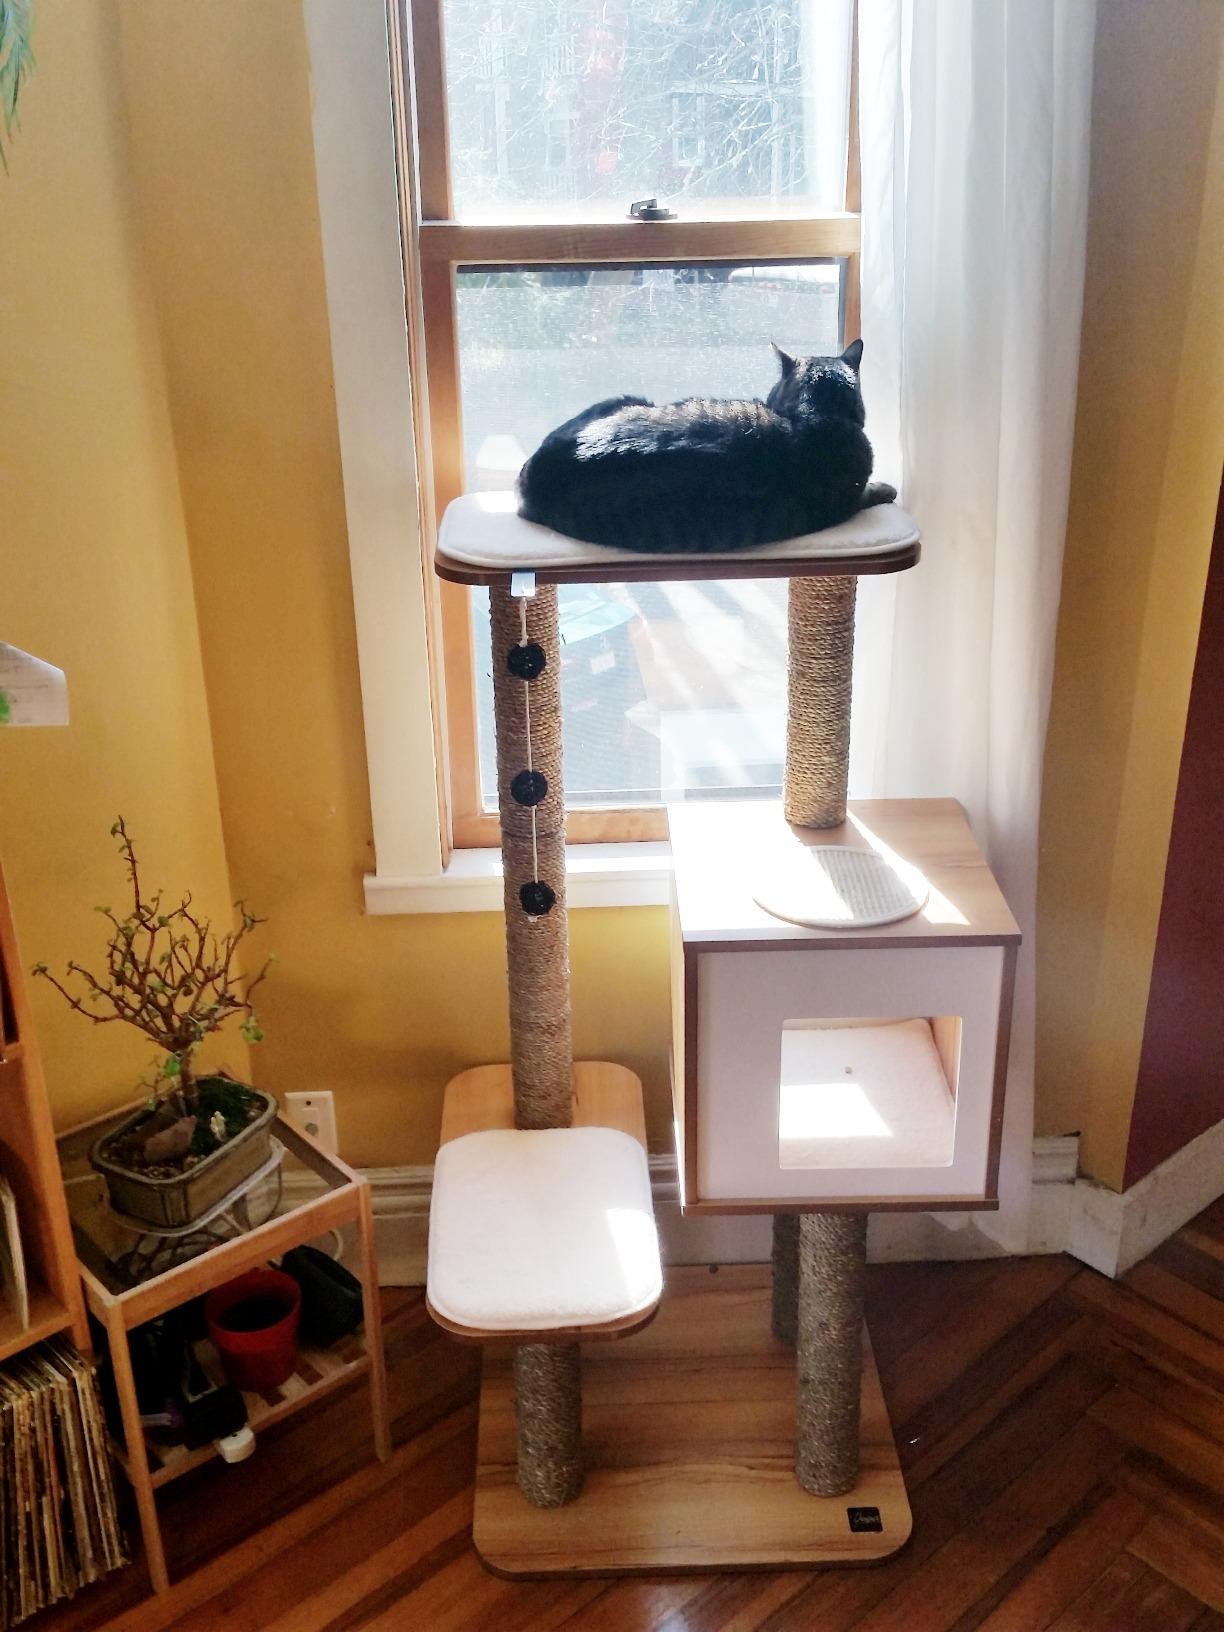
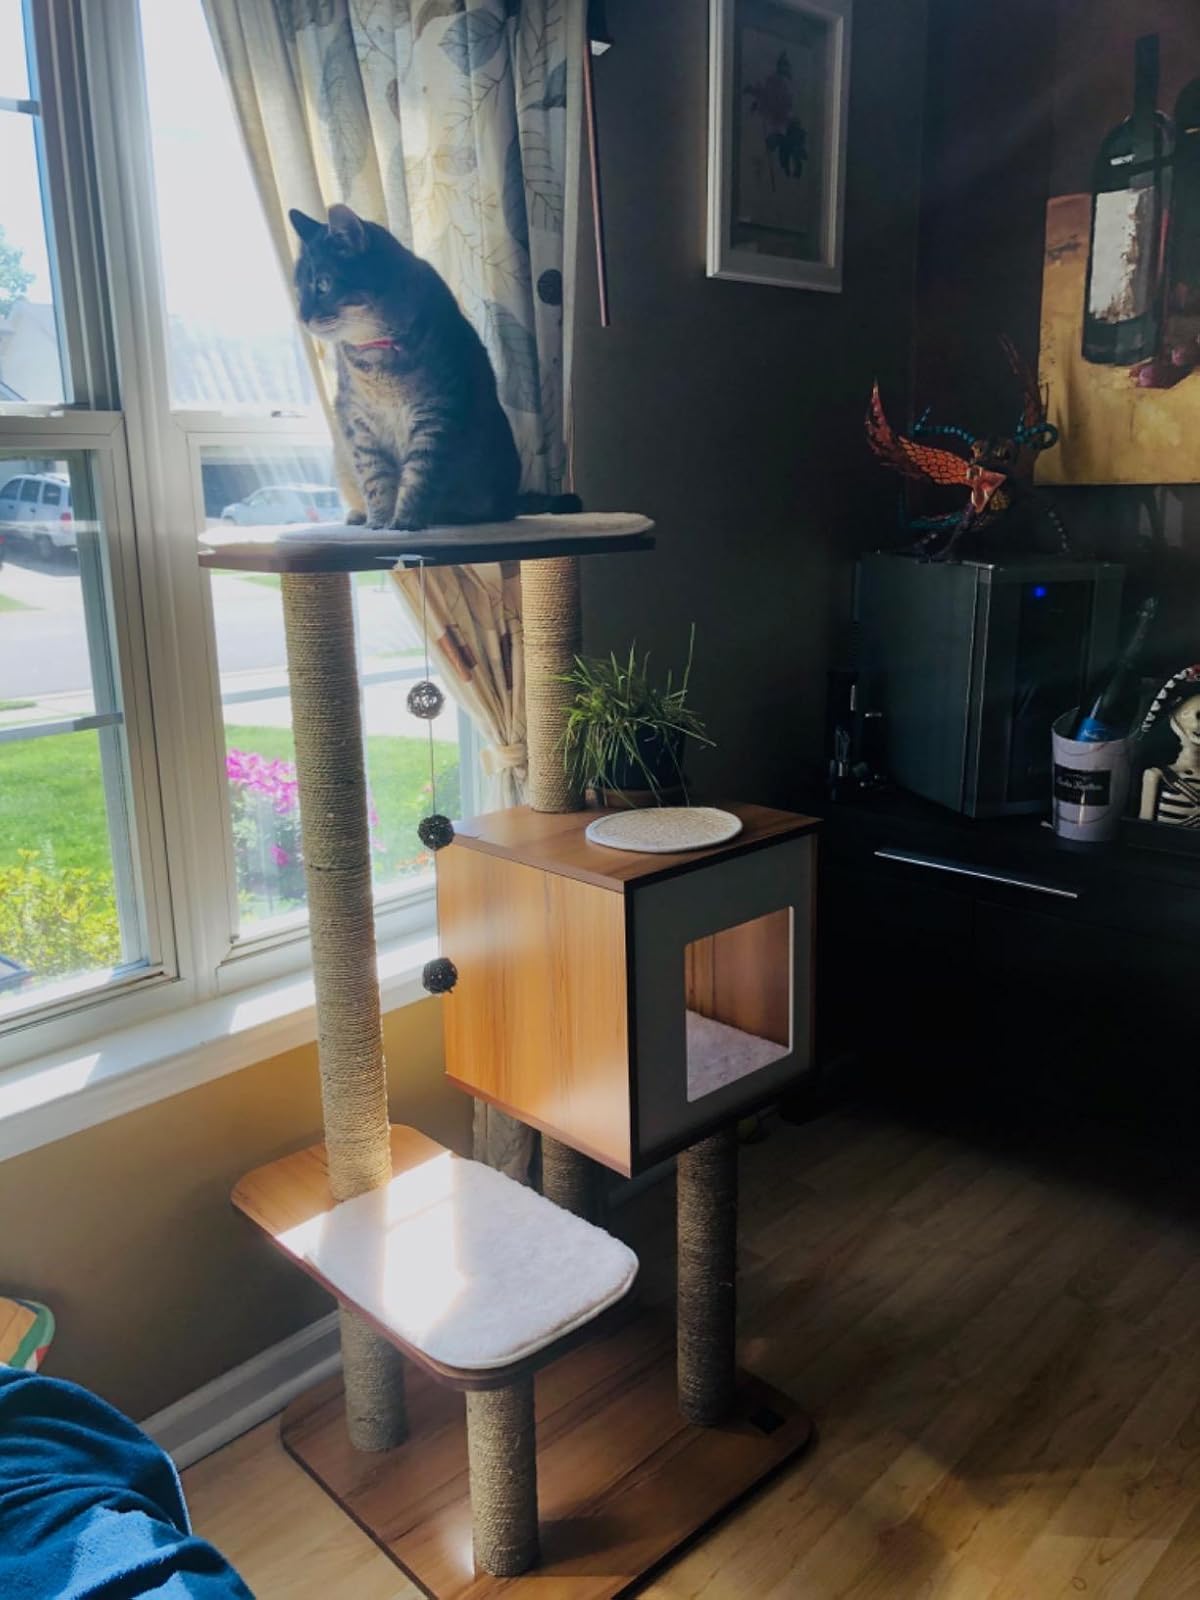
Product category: items_cat tree
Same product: yes